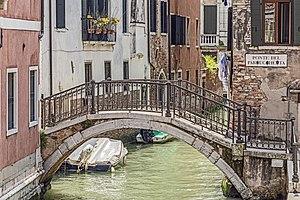
Le centre historique de Venise comprend 121 îles liés par 435 ponts. Cette liste reprend les noms vénitiens des principaux ponts de Venise par sestiere ou île.
Le Rio di San Giacomo dall'Orio est un canal de Venise dans le sestiere de Santa Croce, marquant la limite avec San Polo.